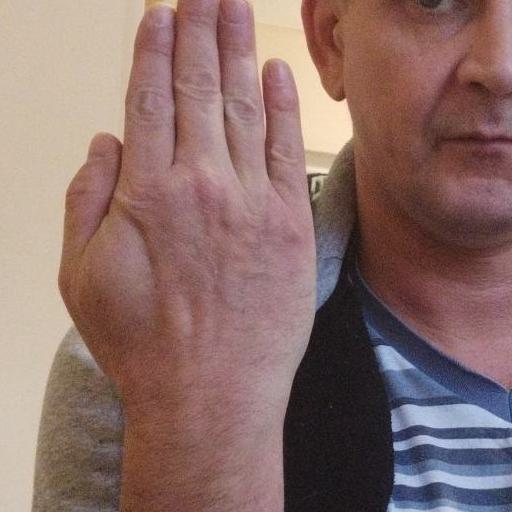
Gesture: stop_inverted